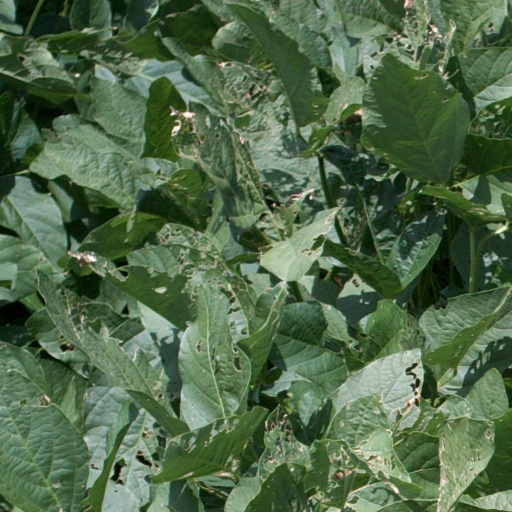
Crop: soybean